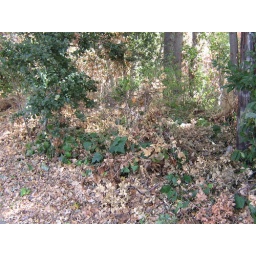
Oak tree prunings along Arroyo Way left on sidewalk edge, creek side, beneath pruned trees.